St. Albert Impact

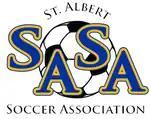

The St. Albert Soccer Association was founded in 1999 as a youth soccer club. The club is one of seven Alberta clubs to be a Canadian Soccer Association (CSA) National Youth License Member.